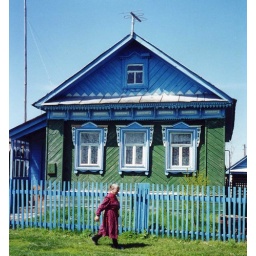
A woman walking in front of a pretty traditional home in a village.